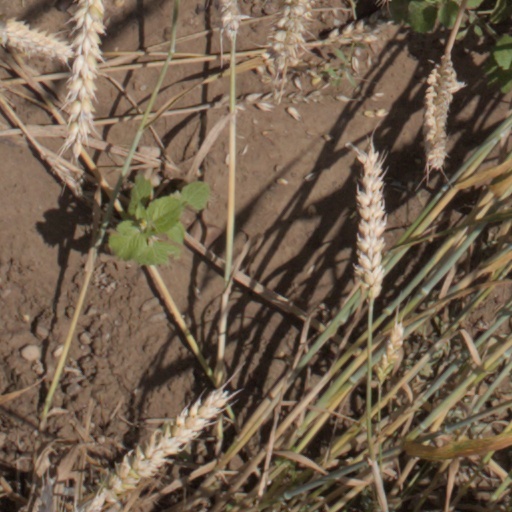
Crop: wheat